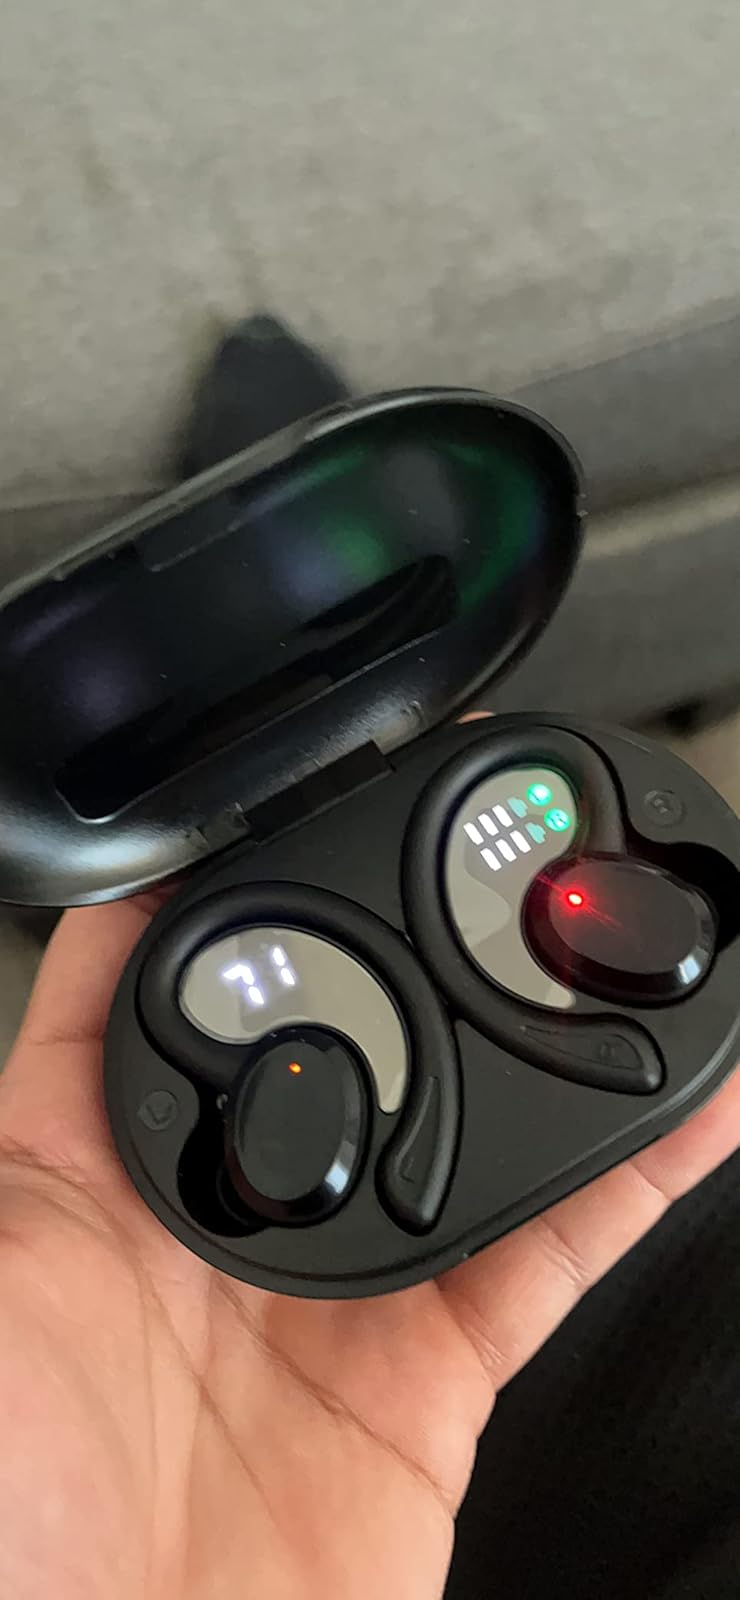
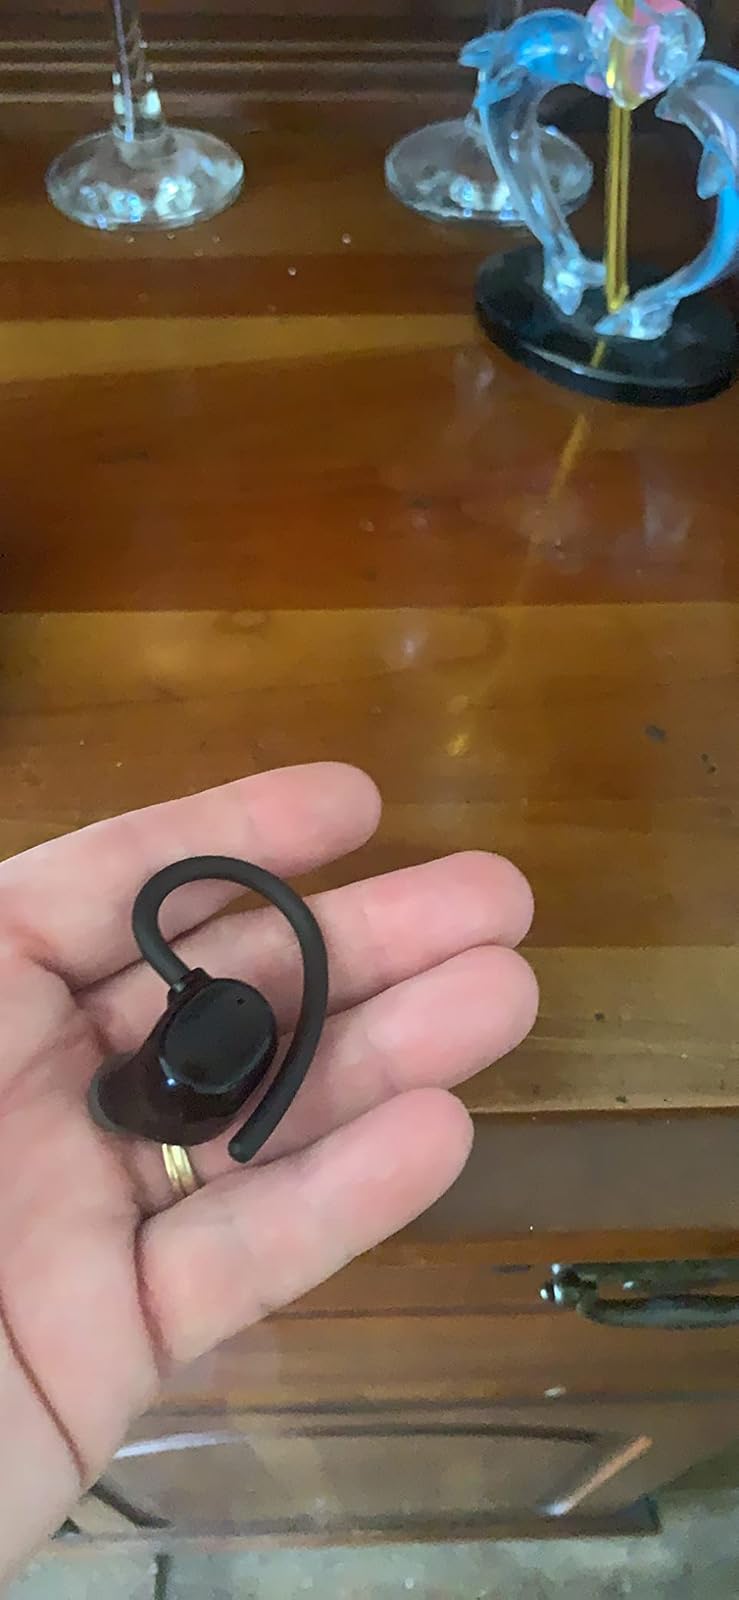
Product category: earbuds
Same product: no